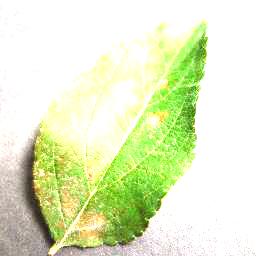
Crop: apple
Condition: cedar_rust